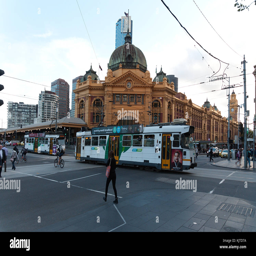
building at the corner is the oldest station